London Metropolitan University

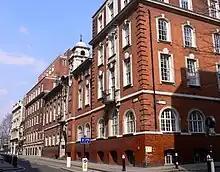
The former Sir John Cass College site at 31 Jewry Street. The Sir John Cass Foundation offices are on the premises which are leased to the university by the Foundation.

The University's academic departments are currently arranged into six schools, where previously there were four faculties each comprising three schools. These are: